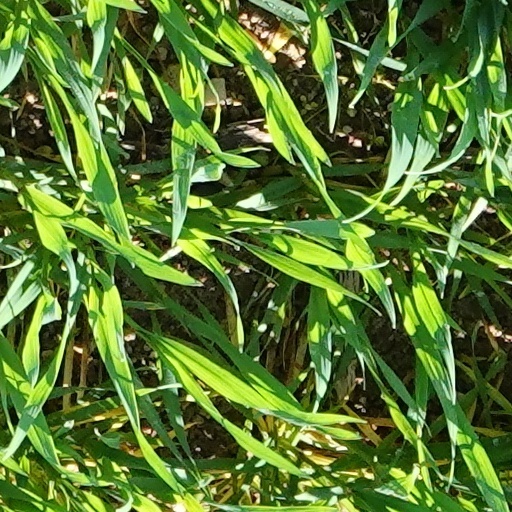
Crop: wheat